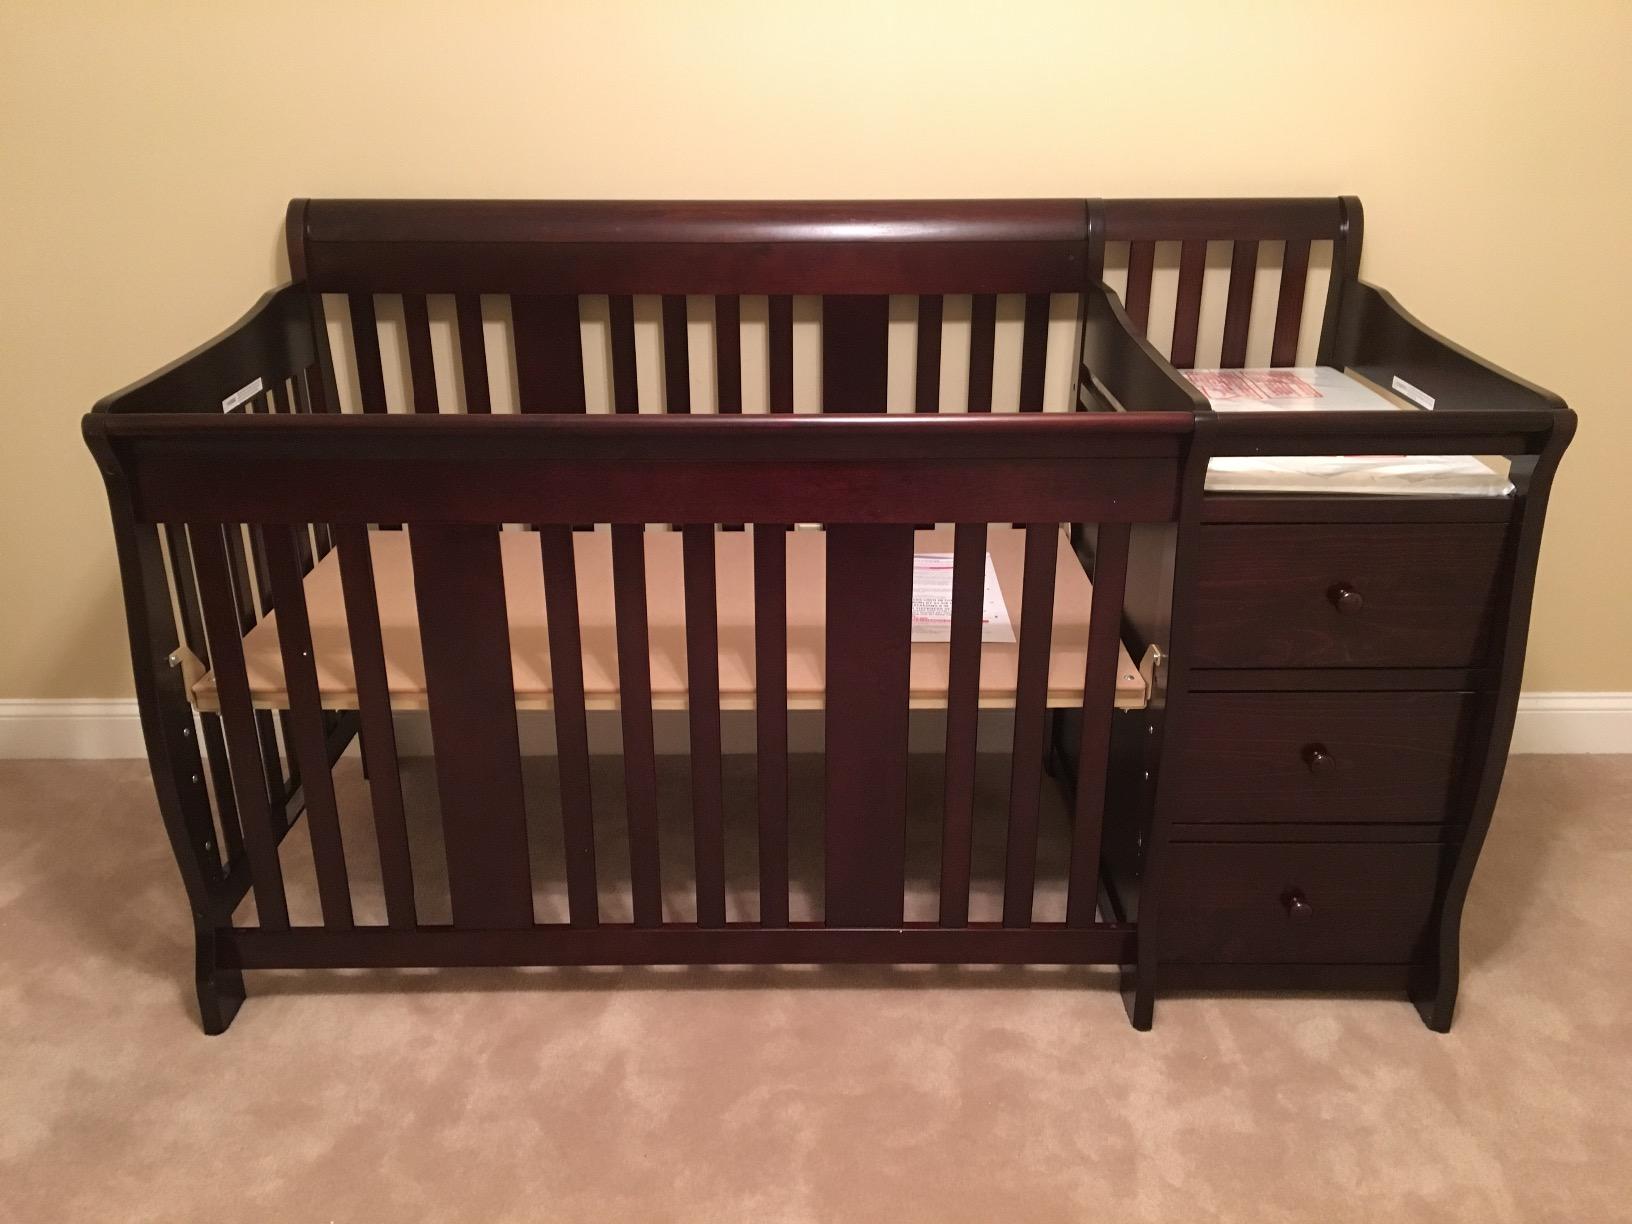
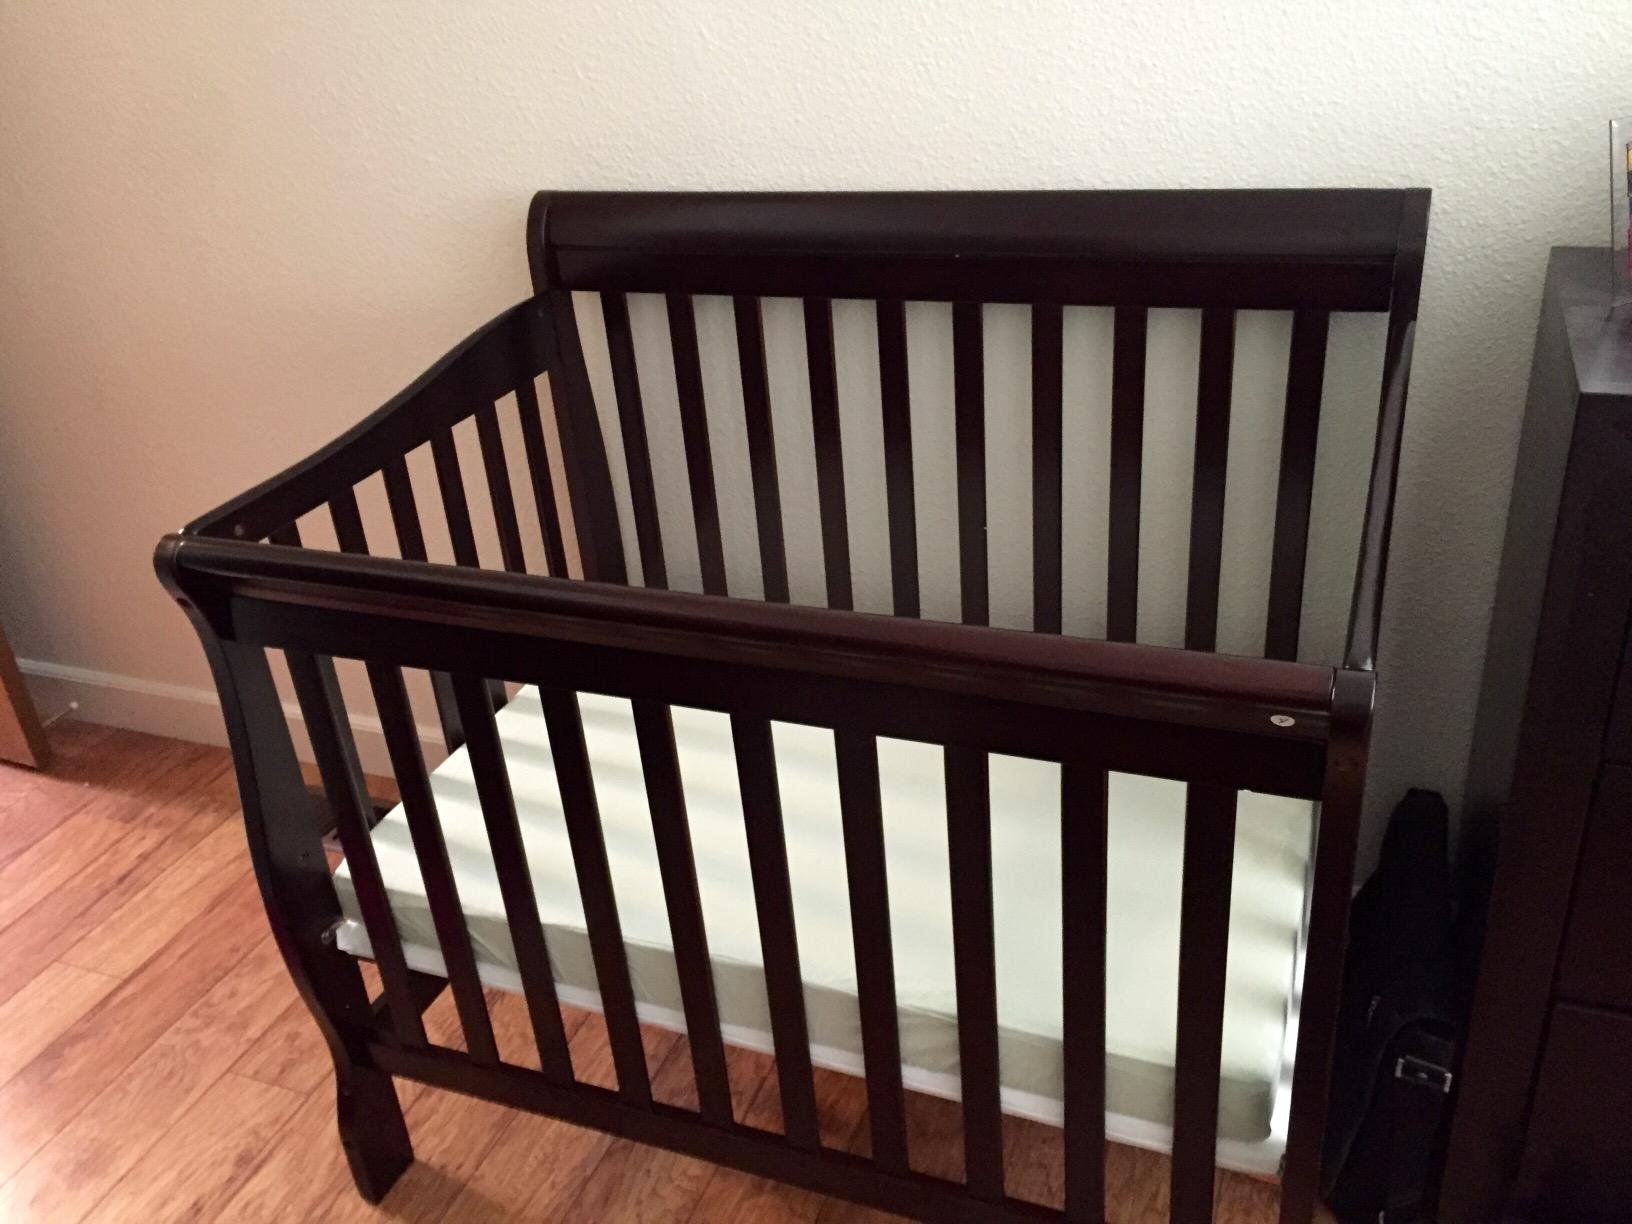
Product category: products_crib
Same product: no